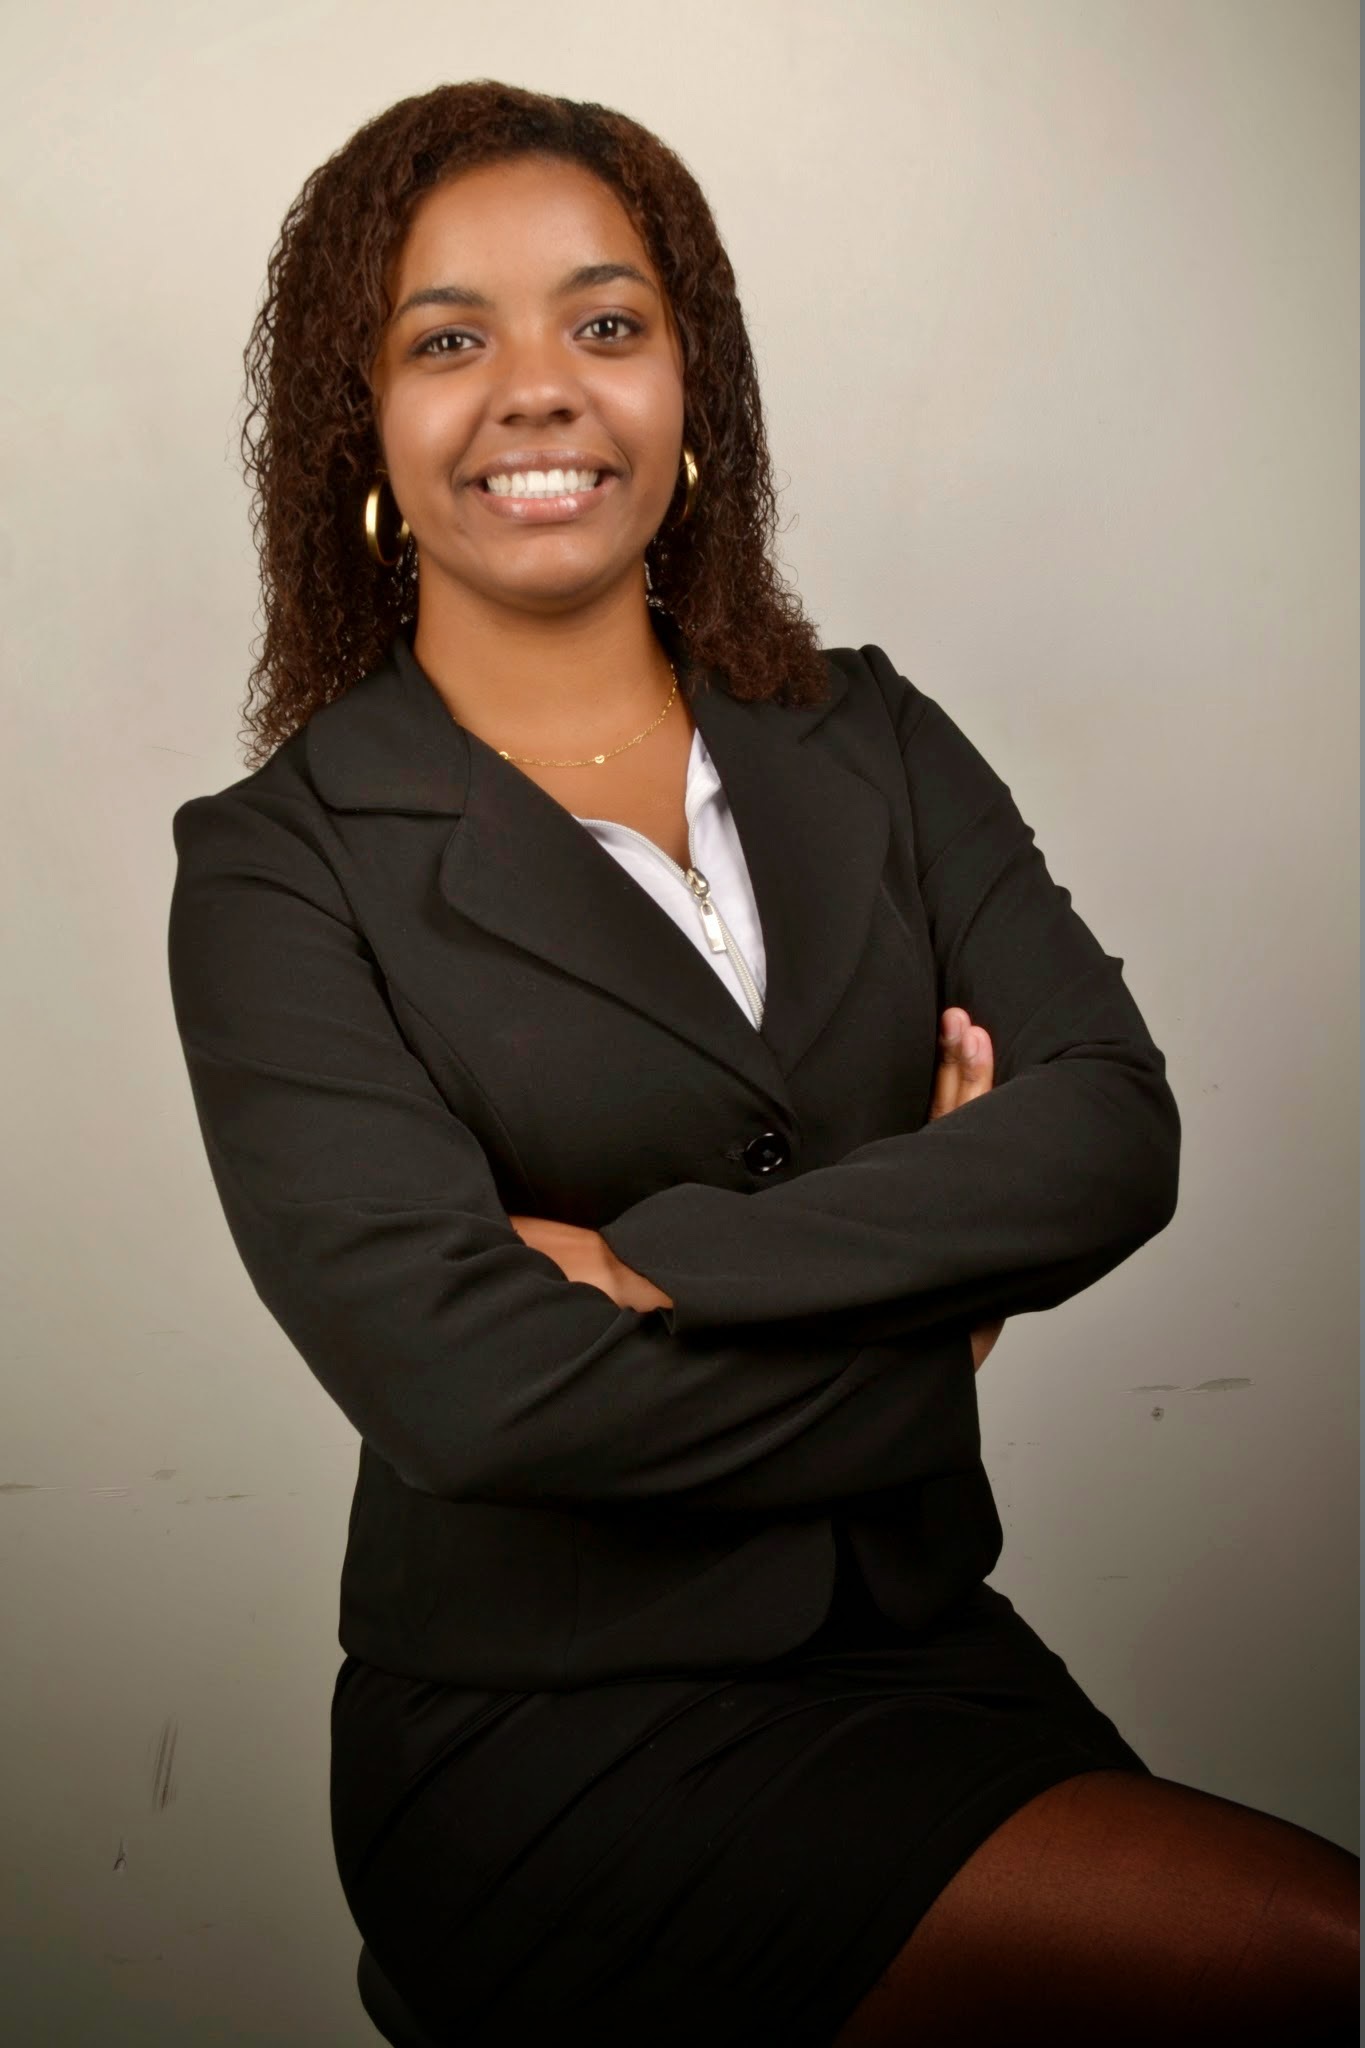
hand, person, woman, portrait, model, young, sitting, profession, black, smile, beauty, administration, leadership, attendance, entrepreneur, entrepreneurship, photo shoot, digital marketing, accounting, brown hair, businesswoman, human resources, bussines, if the, consultancy, human positions